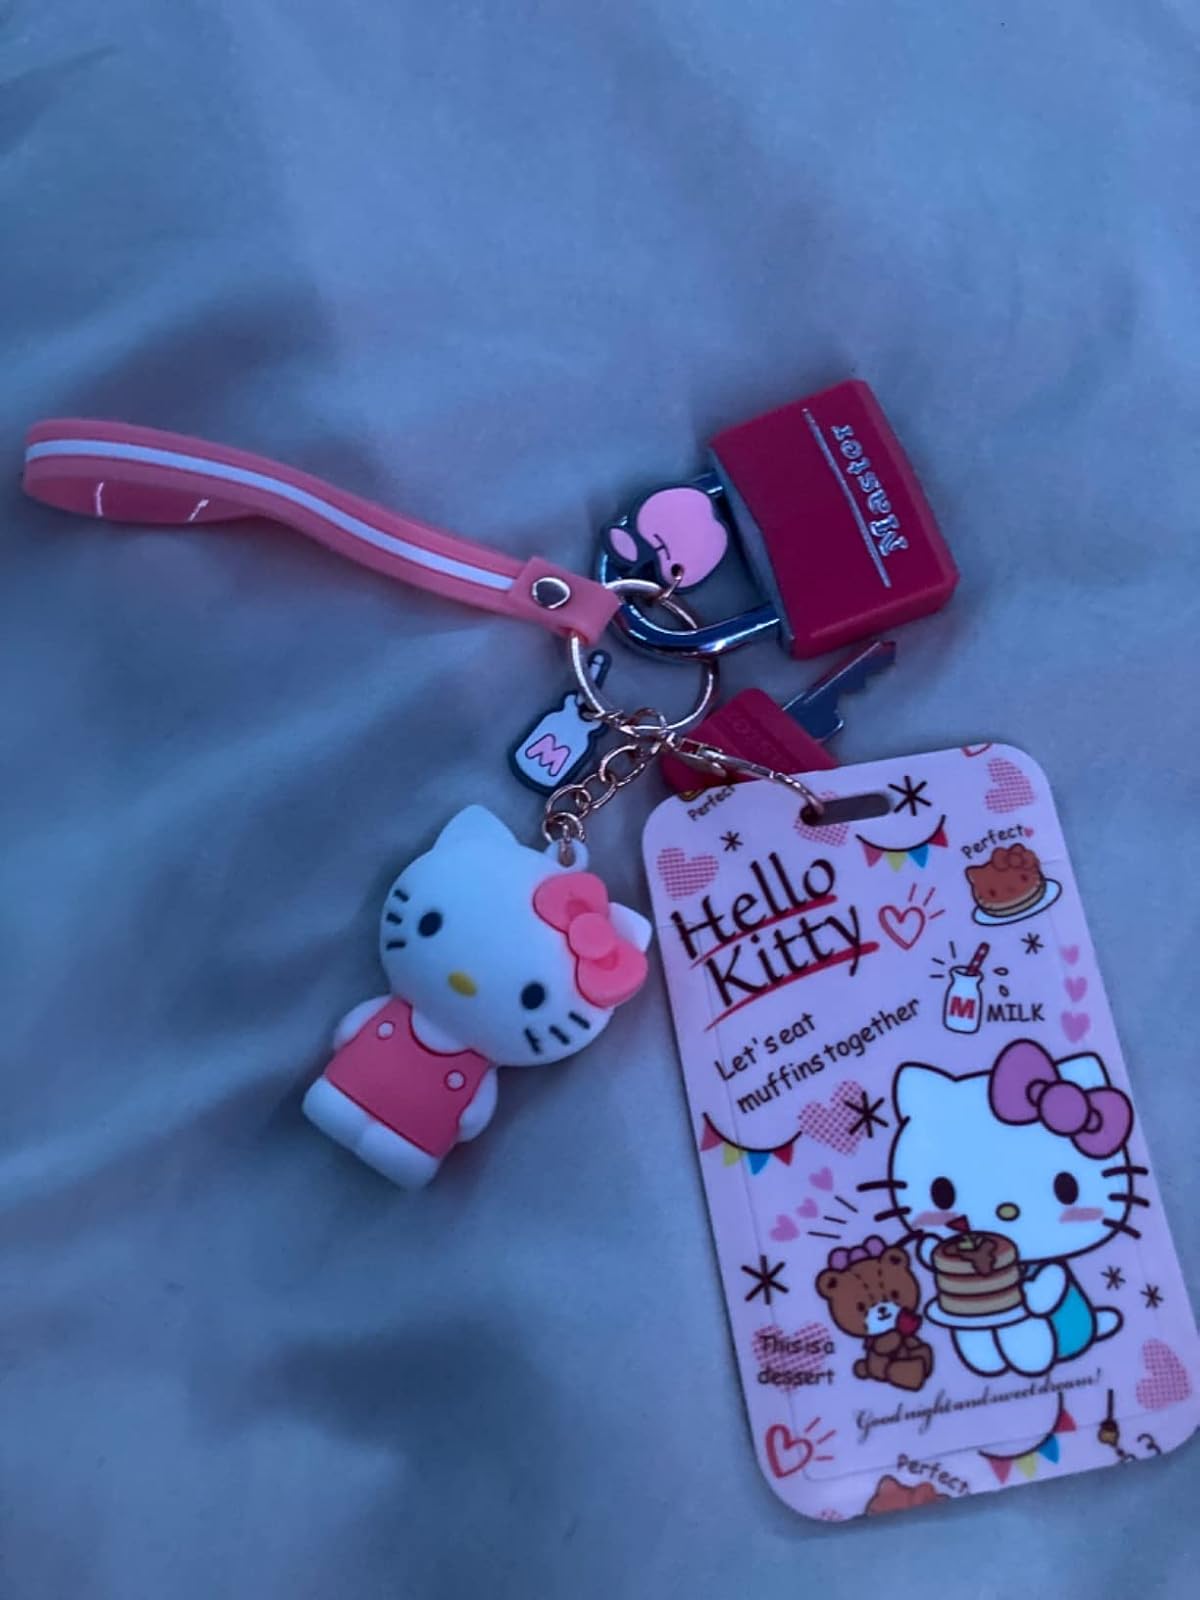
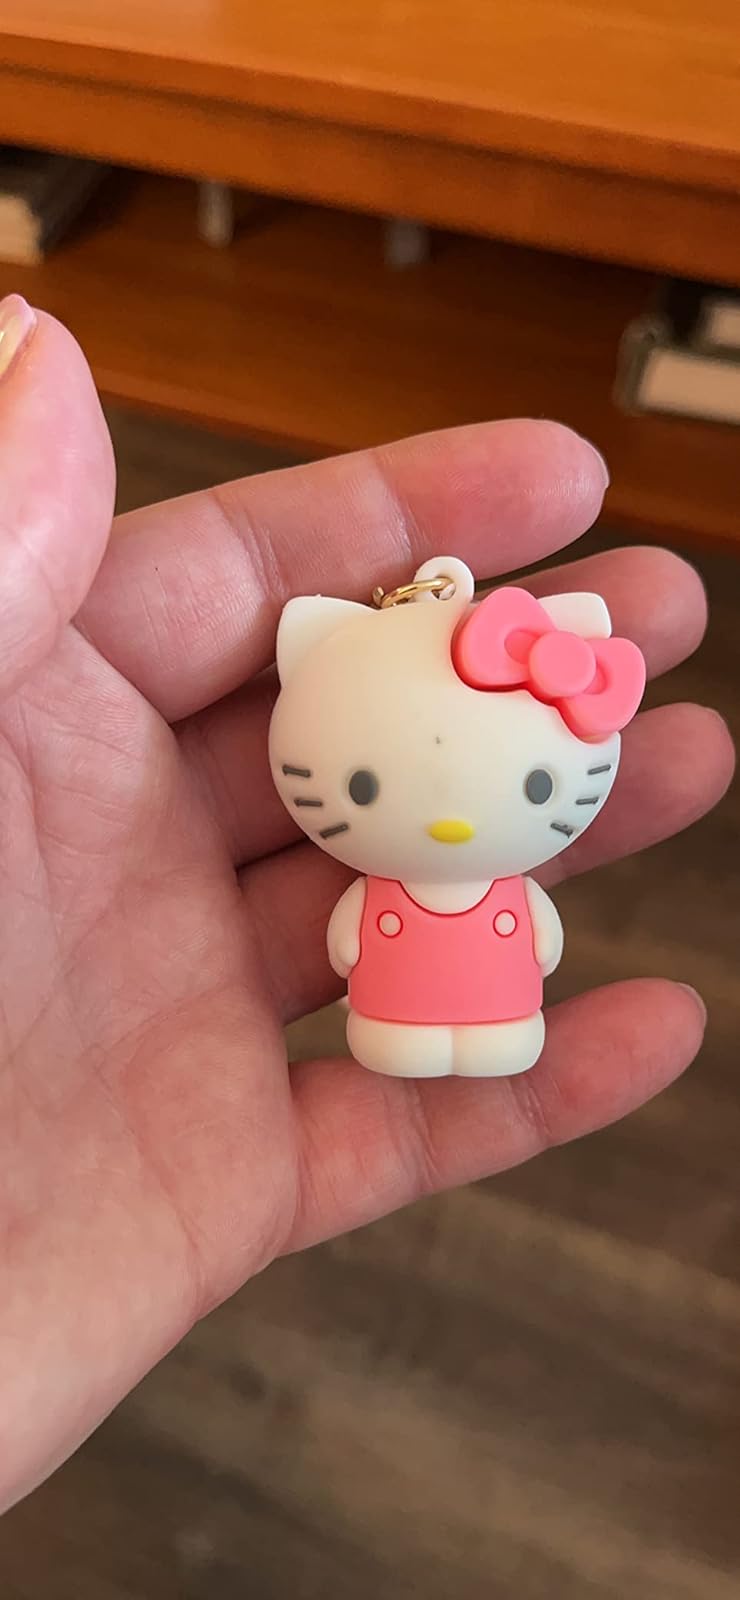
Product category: accessories_keychain
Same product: yes